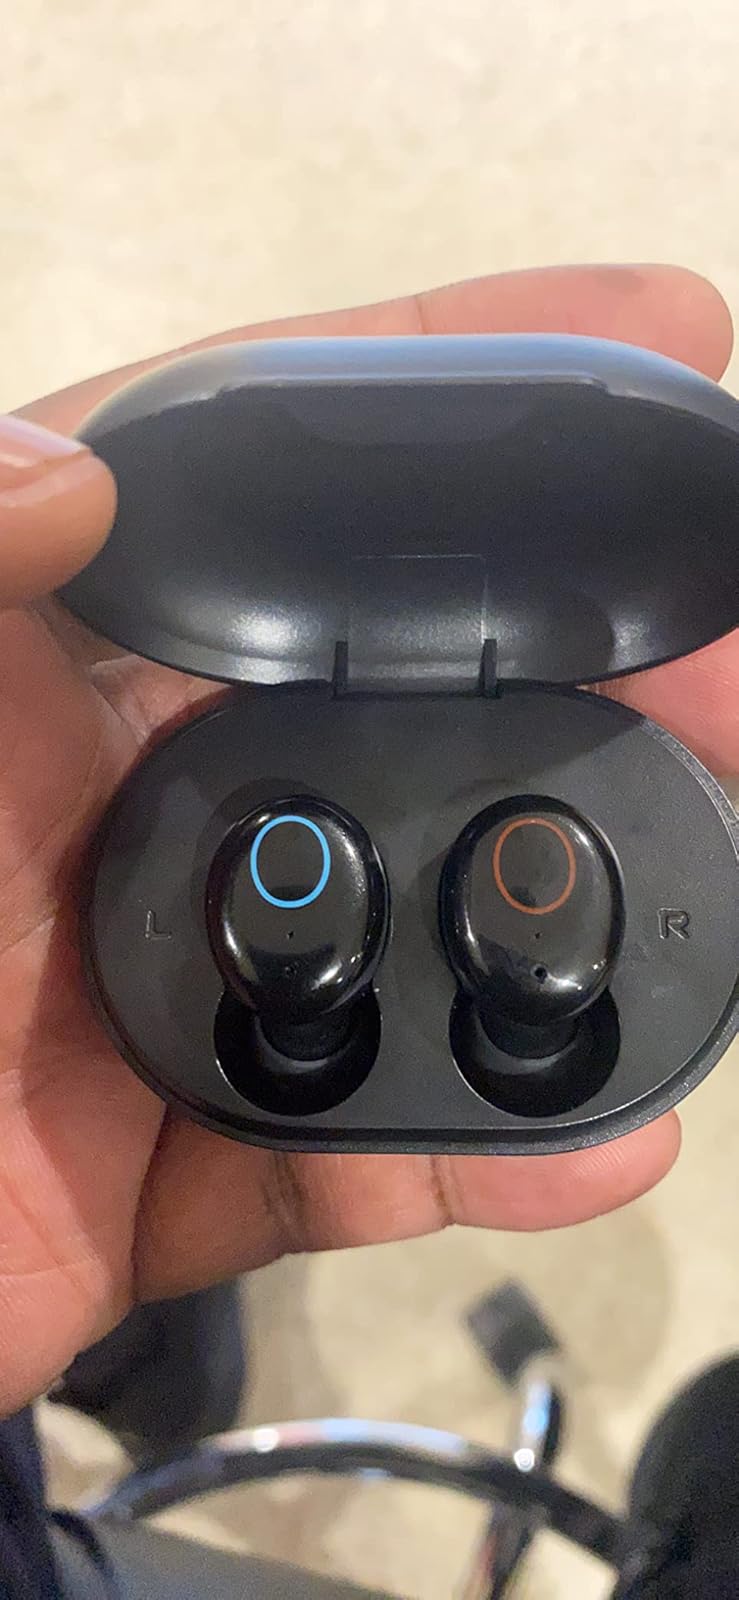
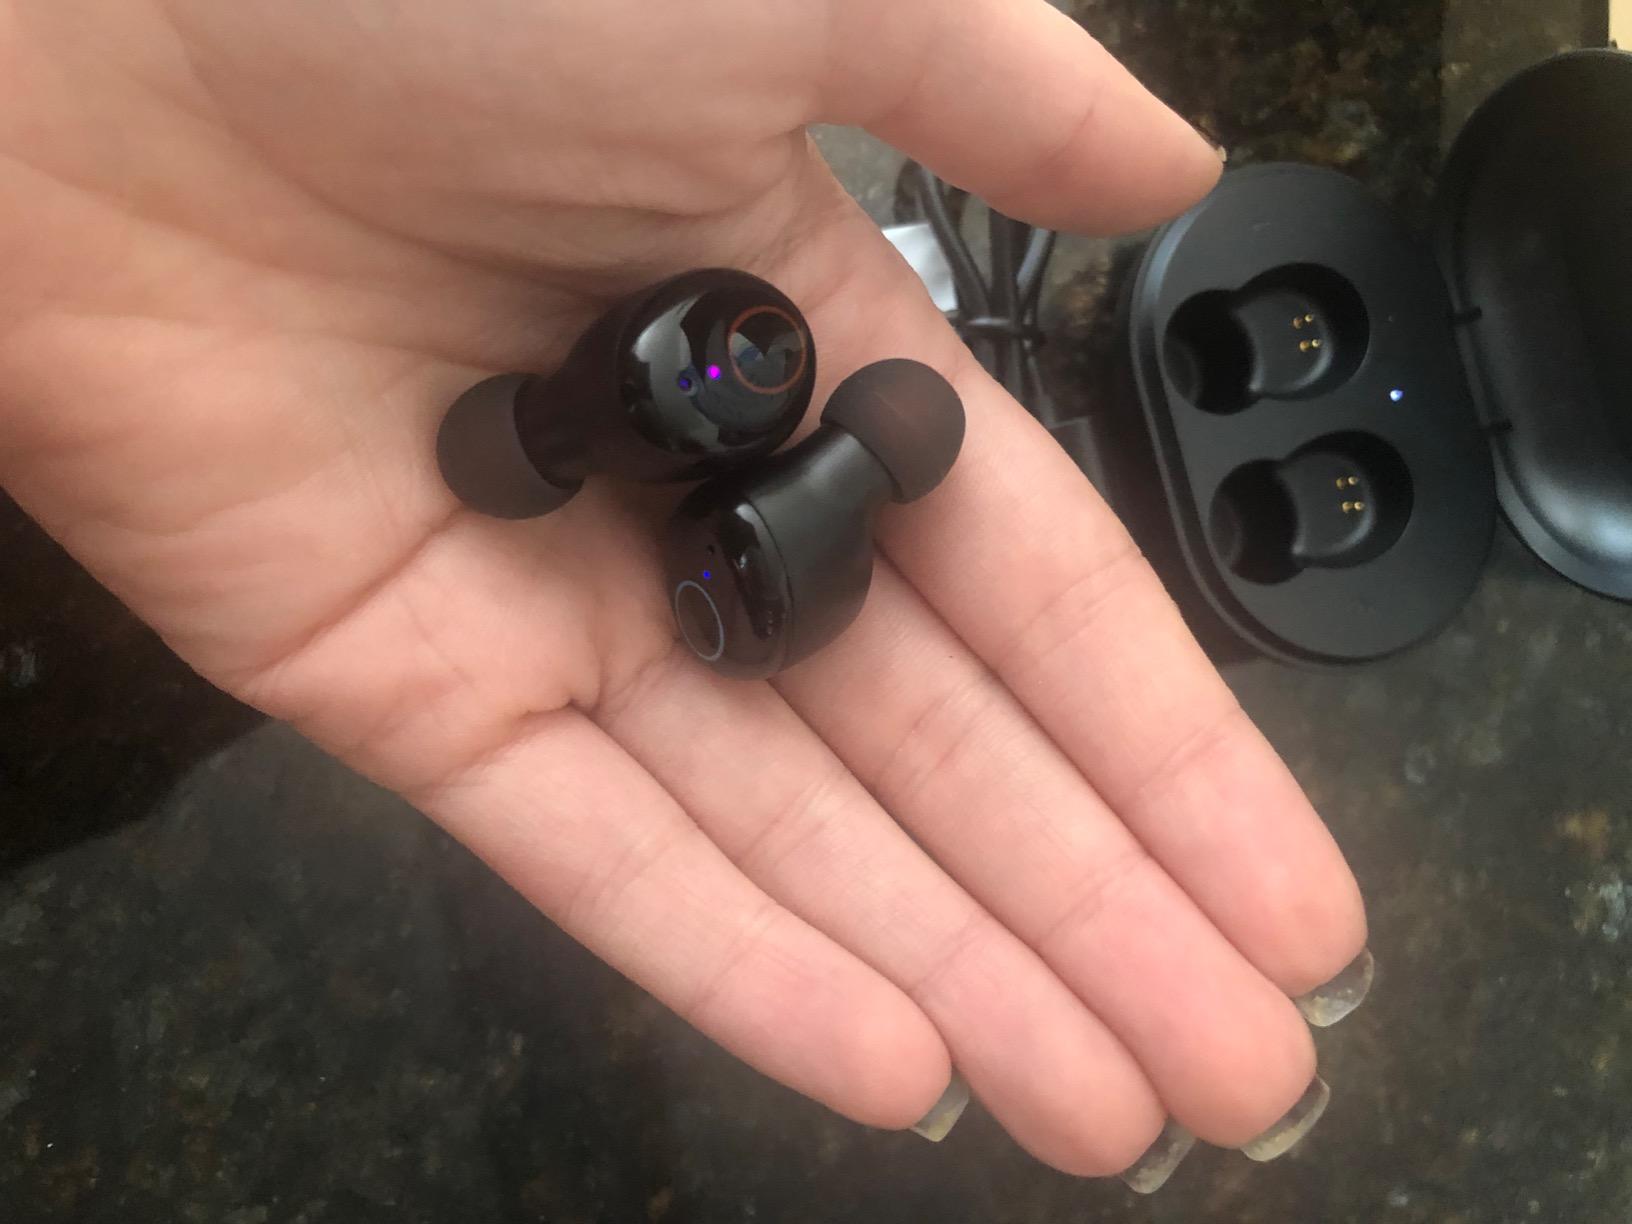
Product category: earbuds
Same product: yes